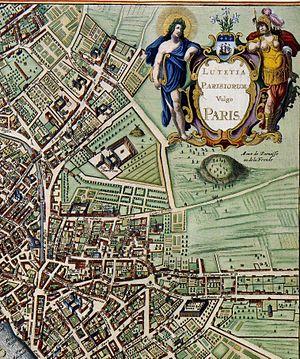
Lutetia Parisorium Vulgo, carte de Paris en 1657 (détail). Mont de Parnasse ou Mont de la Fronde.
Montparnasse est un toponyme parisien.
La place Pablo-Picasso ou carrefour Vavin, à Paris, se situe au croisement du boulevard Raspail, du boulevard du Montparnasse et de la rue Delambre.